Battle of Osijek

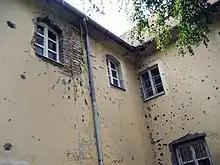
Partially repaired bombardment damage in Osijek

The JNA first attacked Osijek by mortar fire on 31 July 1991, and heavily bombarded the city's center on 19 August 1991. The attacks came from positions north, east and south of Osijek, and were supported by JNA garrisons stationed in Osijek itself. On 7–9 September, an inconclusive battle was fought in Tenja, within of the city. The JNA garrisons were besieged by Croatian forces in mid-September. After a barracks in the city centre was captured on 15 September 1991, the remaining JNA garrison tried to break through the Croatian troops besieging the barracks and, after heavy fighting, reached JNA positions south of Osijek on 17 September 1991. The intensity of the shelling increased thereafter, peaking through November and December. After a ceasefire was arranged in January 1992, following the acceptance of the Vance plan, the artillery attacks dropped off and became intermittent, and ceased by June.